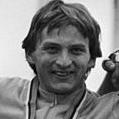
Age: 23